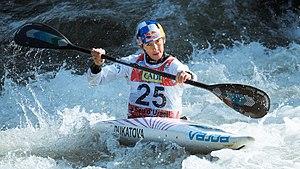
Jana Dukátová durant le championnat du monde 2019 de canoë de slalom à La Seu d'Urgell, Espagne.
Jana Dukátová est une kayakiste slovaque née le 13 juin 1983 à Bratislava.